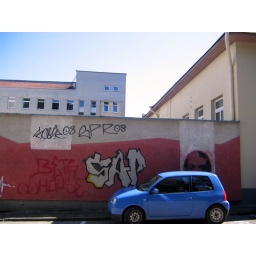
that's twiggy's face behind the car. i love the building in the back and its contrast with the sky.